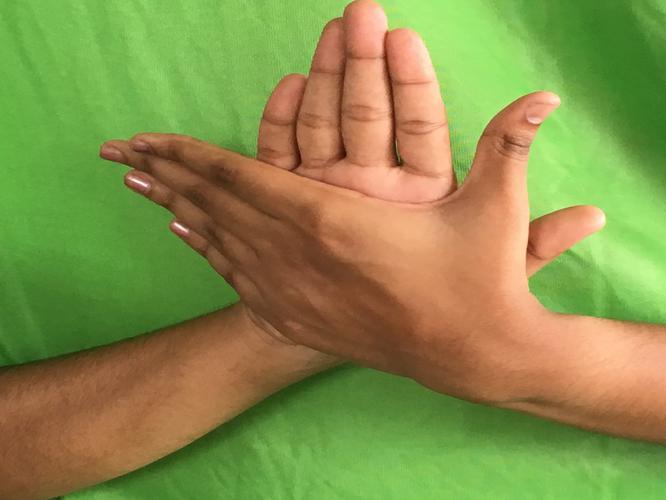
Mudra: Chakra
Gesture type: double_hand